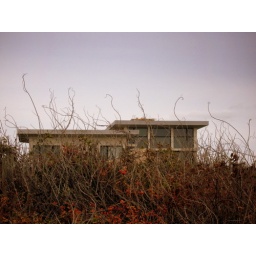
beach house in winter